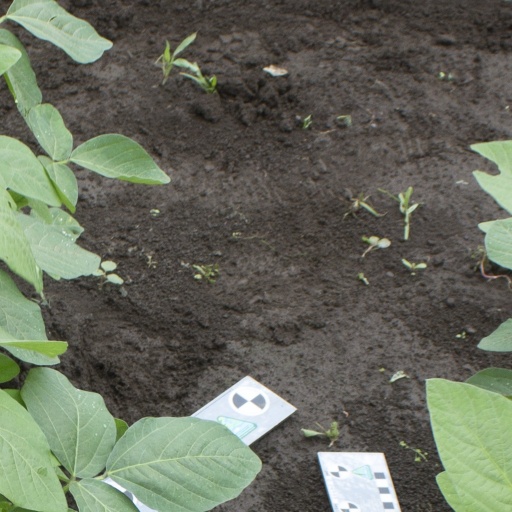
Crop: soybean